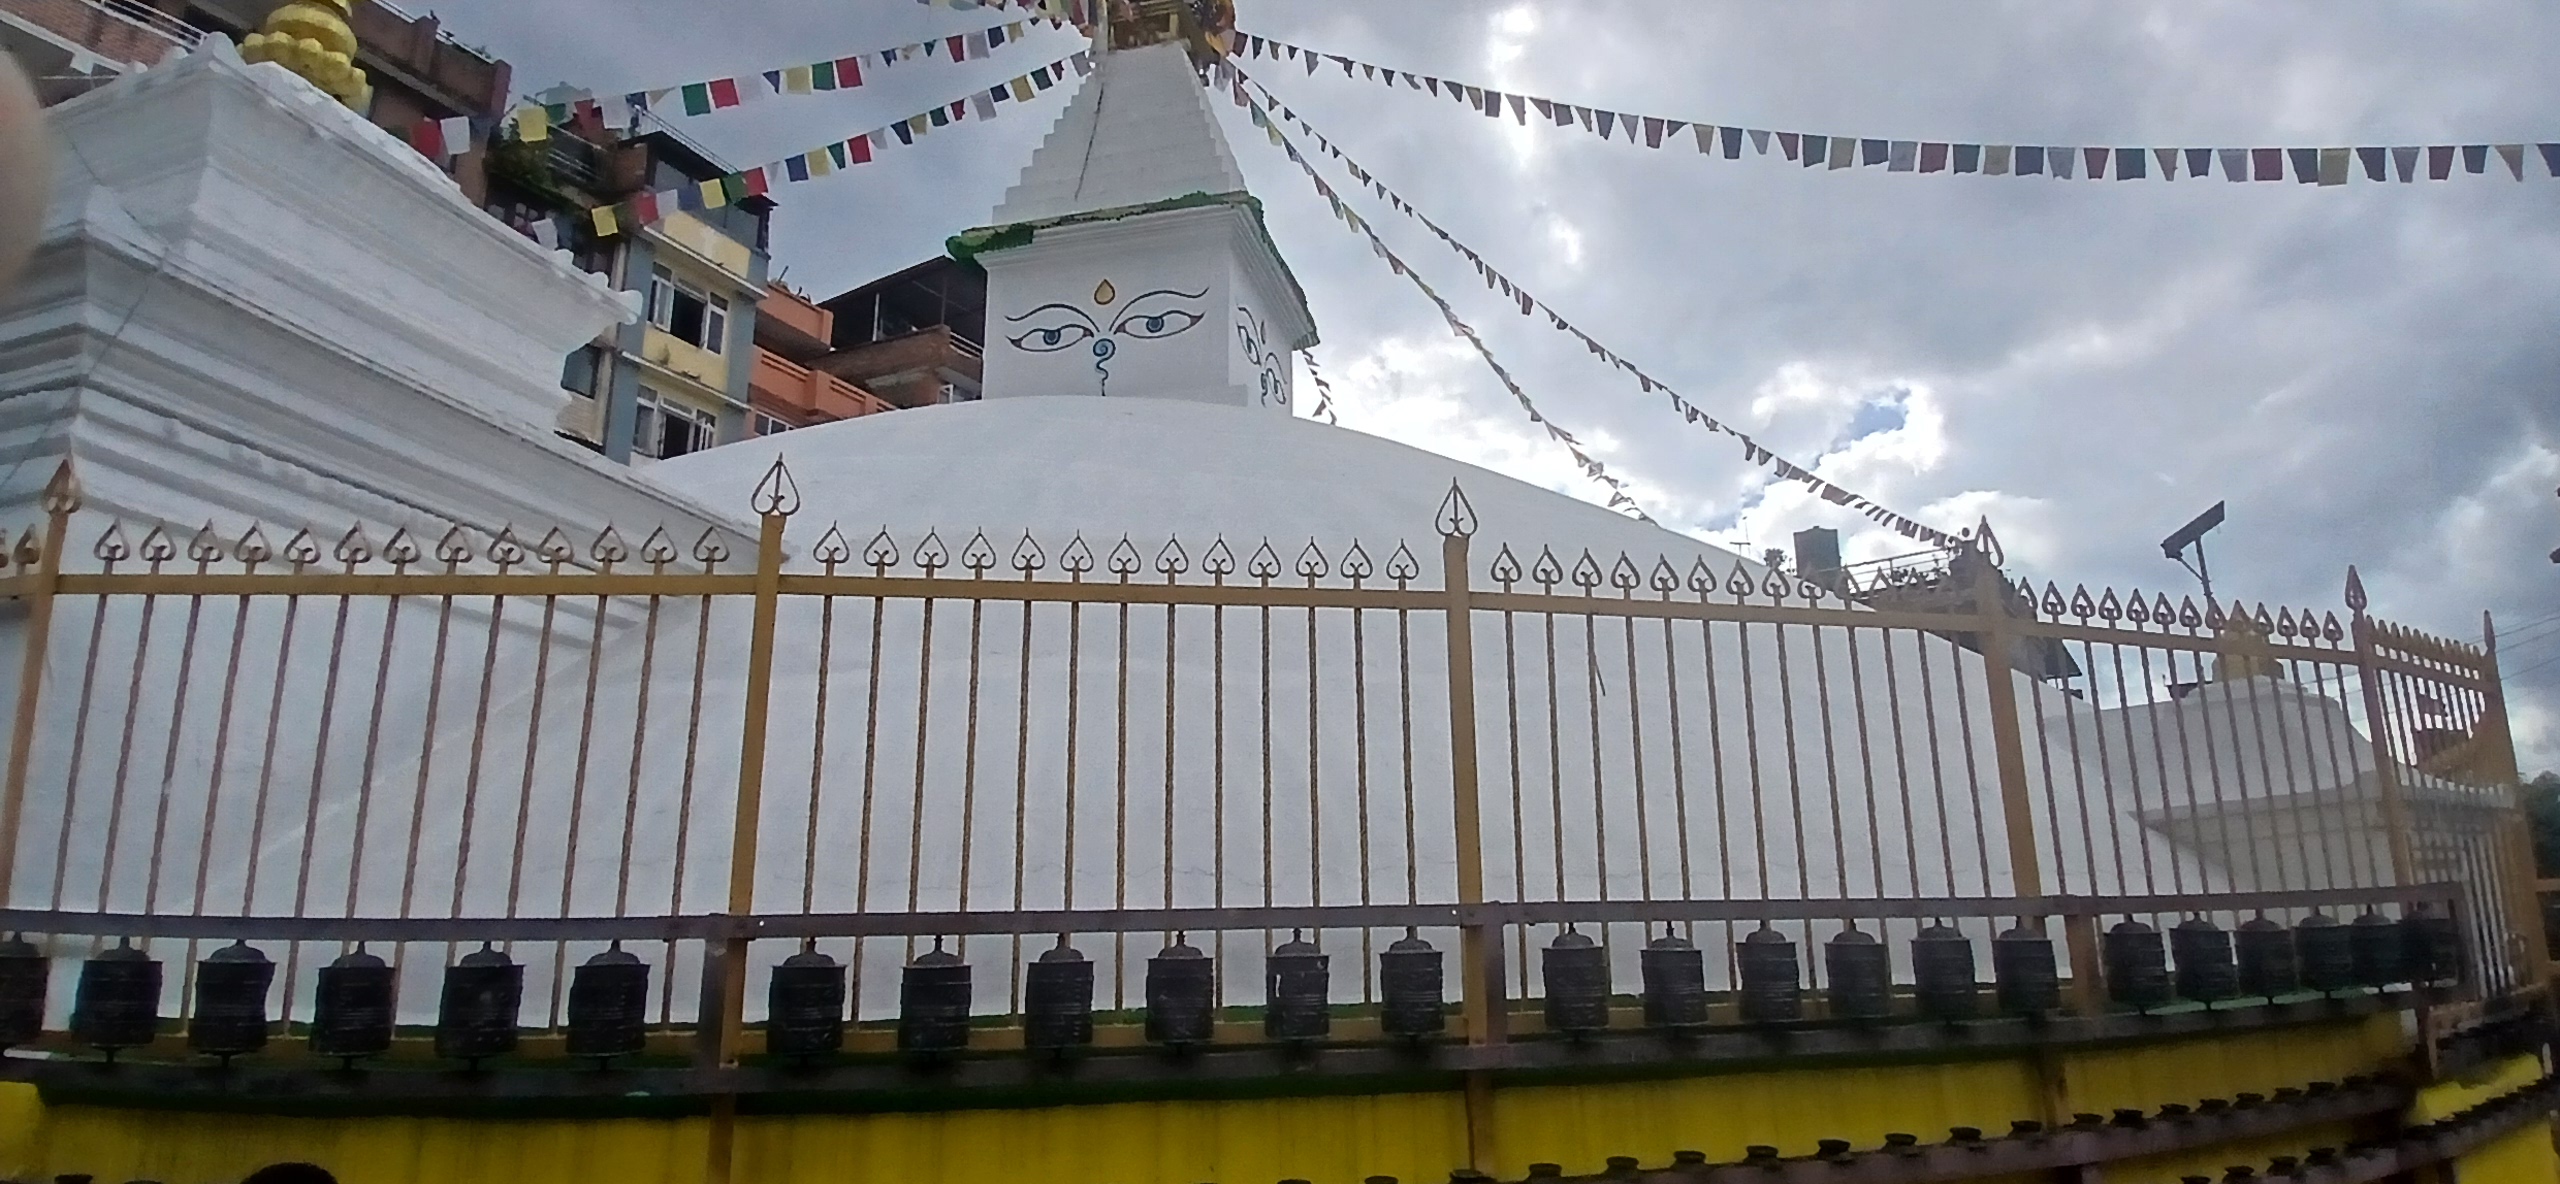
Heritage site: Ashok_stupa_Chaitya